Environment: real
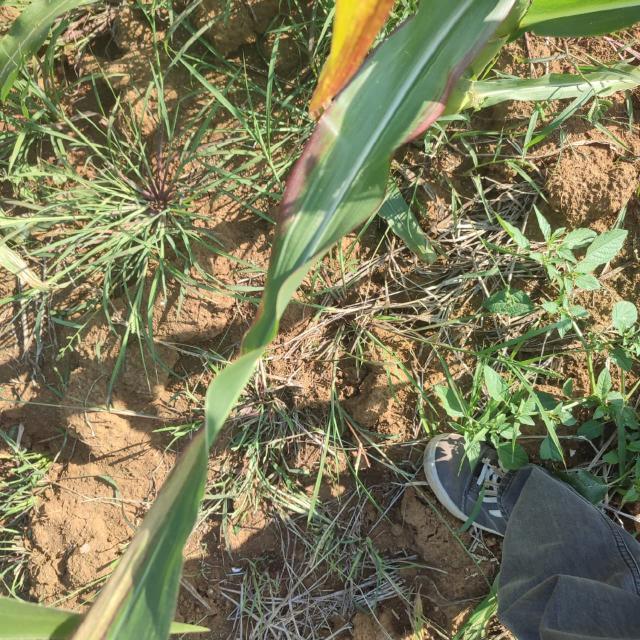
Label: phosphorus_deficiency